France in the Middle Ages

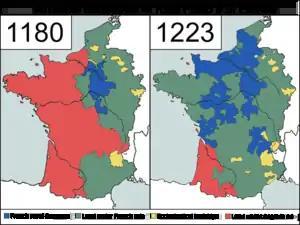
The territorial conquests of Philip Augustus of France, at the time of his accession (1180) and at the time of his death (1223).

Philip II Augustus undertook a massive French expansion in the 13th century, but most of these acquisitions were lost both by the royal system of "apanage" (the giving of regions to members of the royal family to be administered) and through losses in the Hundred Years' War. Only in the 15th century would Charles VII and Louis XI gain control of most of modern-day France (except for Brittany, Navarre, and parts of eastern and northern France).